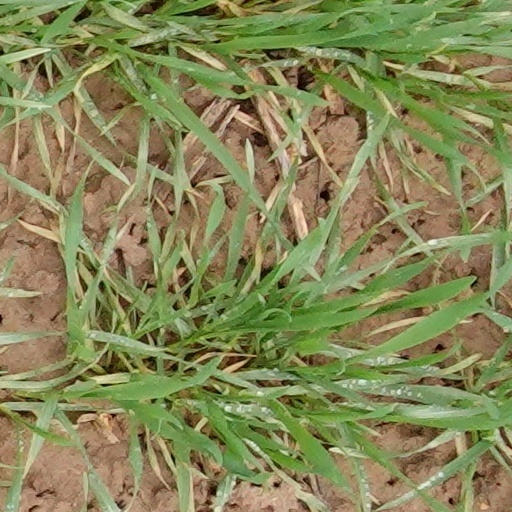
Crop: wheat